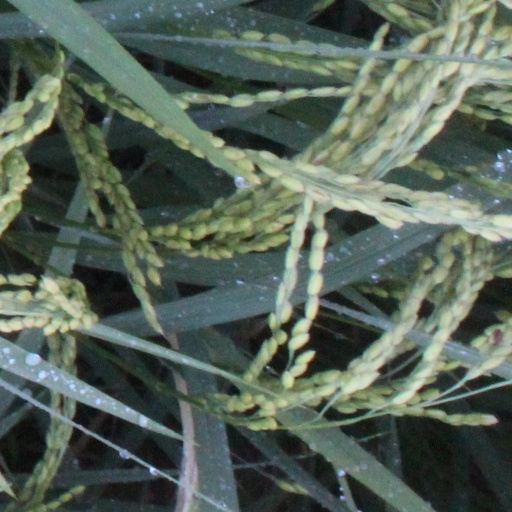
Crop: rice